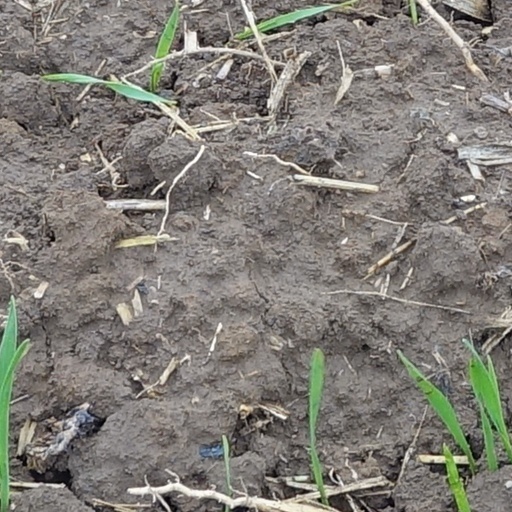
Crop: wheat